Minnesota National Guard

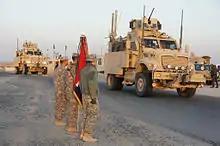
Soldiers from the 1st Brigade Combat Team, 34th Red Bull Infantry Division stand at attention with the brigade colors as 1/34th BCT Caiman vehicles cross the Iraqi border into Kuwait for the last time

America again found itself at war in 1950 – this time in Korea. In January 1951, as a result of the massive and sudden reinforcement of North Korean forces by Soldiers from Communist China, the Minnesota Guard was again called up. Many of its members were seasoned World War II vets and the 47th Division was selected to serve as a training division for two years during the Korean War. Most of its personnel were eventually reassigned as replacement troops in Korea or Germany. Minnesota's Air Guard was also activated, contributing pilots to Korea's "Mig Alley."